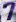
Number: 7